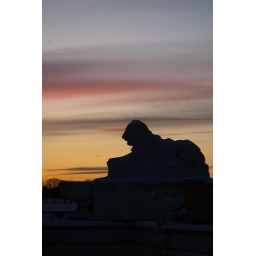
A lion from the Scott Fountain against a great evening sky